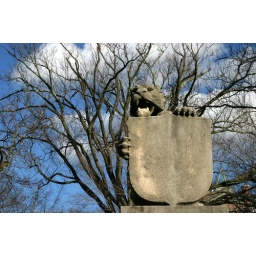
angry tiger hiding behind shield in front of dead trees